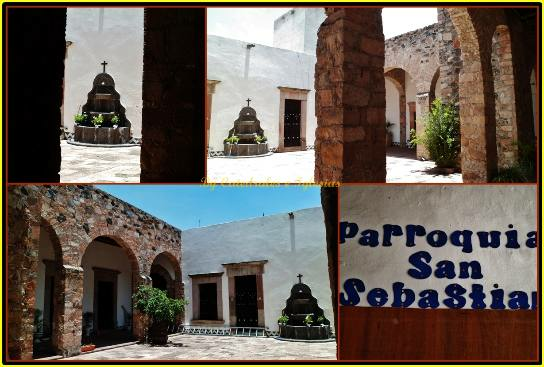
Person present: No